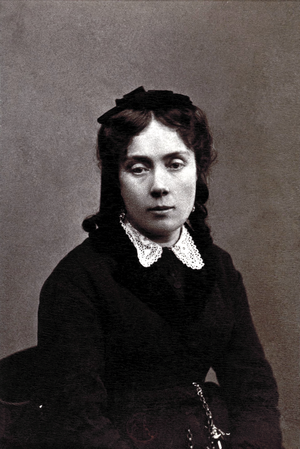
Jean-Baptiste Millière, né le 13 décembre 1817 à Lamarche-sur-Saône et fusillé le 26 mai 1871 à Paris, est un journaliste et député français.